List of The Hitchhiker's Guide to the Galaxy characters

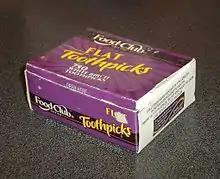
Wonko's Toothpicks

John Watson aka Wonko the Sane lives in coastal California with his wife, Arcane Jill Watson, in a house called "The Outside of the Asylum" (which features interior features on its outside and exterior on its inside). When Wonko saw instructions on how to use a toothpick on a packet of toothpicks, he became convinced that the world had gone crazy and so built the house as an asylum for it, hence the reversal of the interior and exterior. Arthur and Fenchurch pay Wonko a visit and learn that like both of them, he had also received a fishbowl from the dolphins (having been a marine biologist and close to them). He also claims to have seen angels with golden beards, green wings and Dr Scholl sandals, who drive little scooters, do a lot of coke and are very wonderful about a whole range of things. Arthur and Fenchurch discover the truth behind this after they have seen God's Last Message to His Creation.